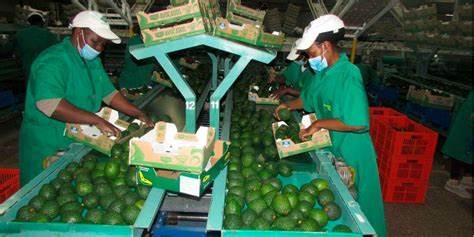
Katika kiwanda kikubwa cha maparachichi wafanyakazi wakiwa wamevalia sale za kijani na barakoa wakishughulikia maparachichi mabichi yenye rangi ya kijani na kuna kuyaweka kwenye maboksi maalumu ya kuhifadhia mapacha hayo ili aweze kuuzwa kwa wateja.